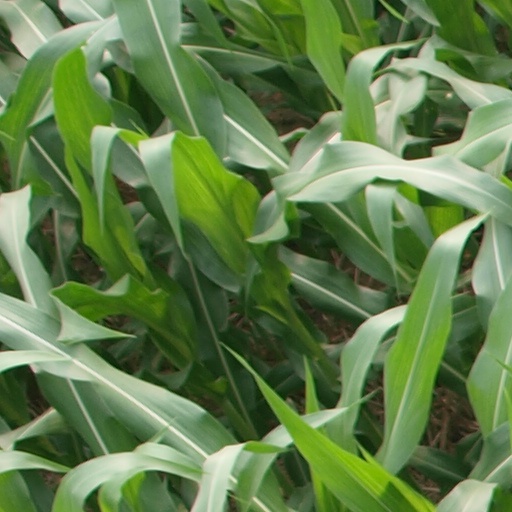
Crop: maize; corn